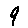
Label: 9